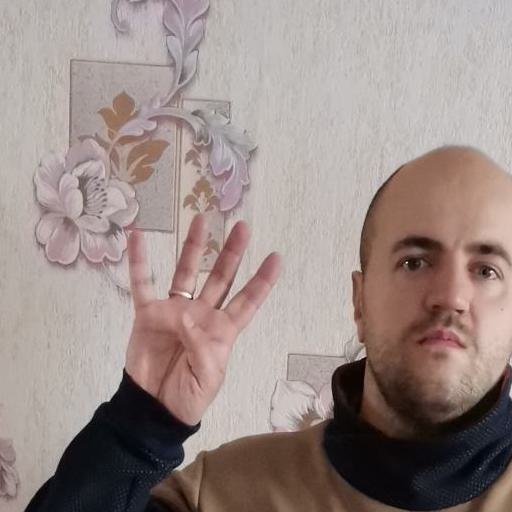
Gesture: four